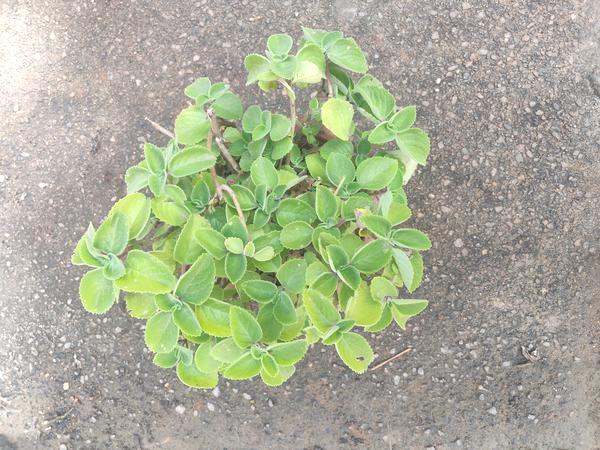
Plant: Doddapatre